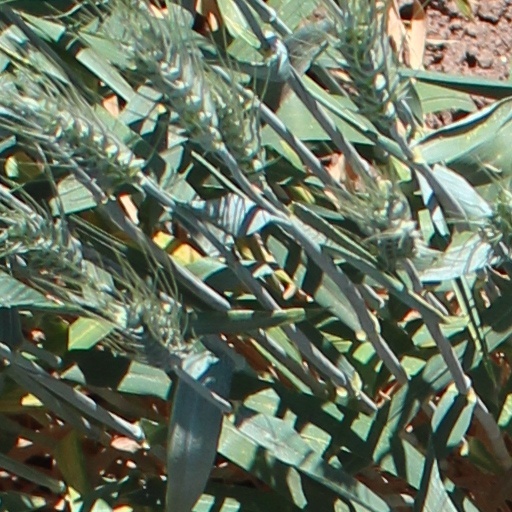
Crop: wheat